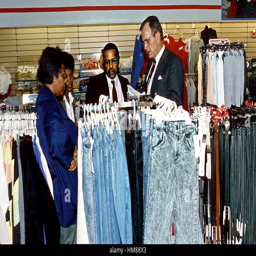
-- person goes shopping at a local